Sky position (RA, Dec in degrees): 200.807, -0.682
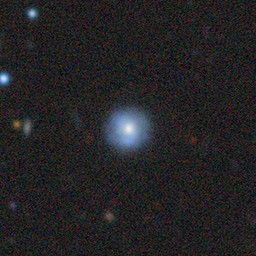
Galaxy morphology: Round Smooth Galaxies